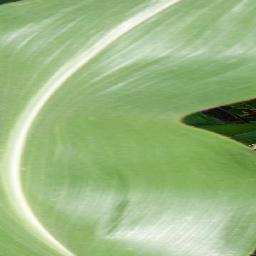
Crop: corn
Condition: (maize)_healthy